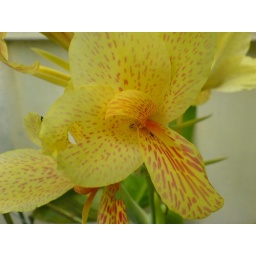
A general type of plant seen in most of the home gardens...